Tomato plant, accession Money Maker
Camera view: tilt-top (135 deg); turntable rotation: 90 degrees
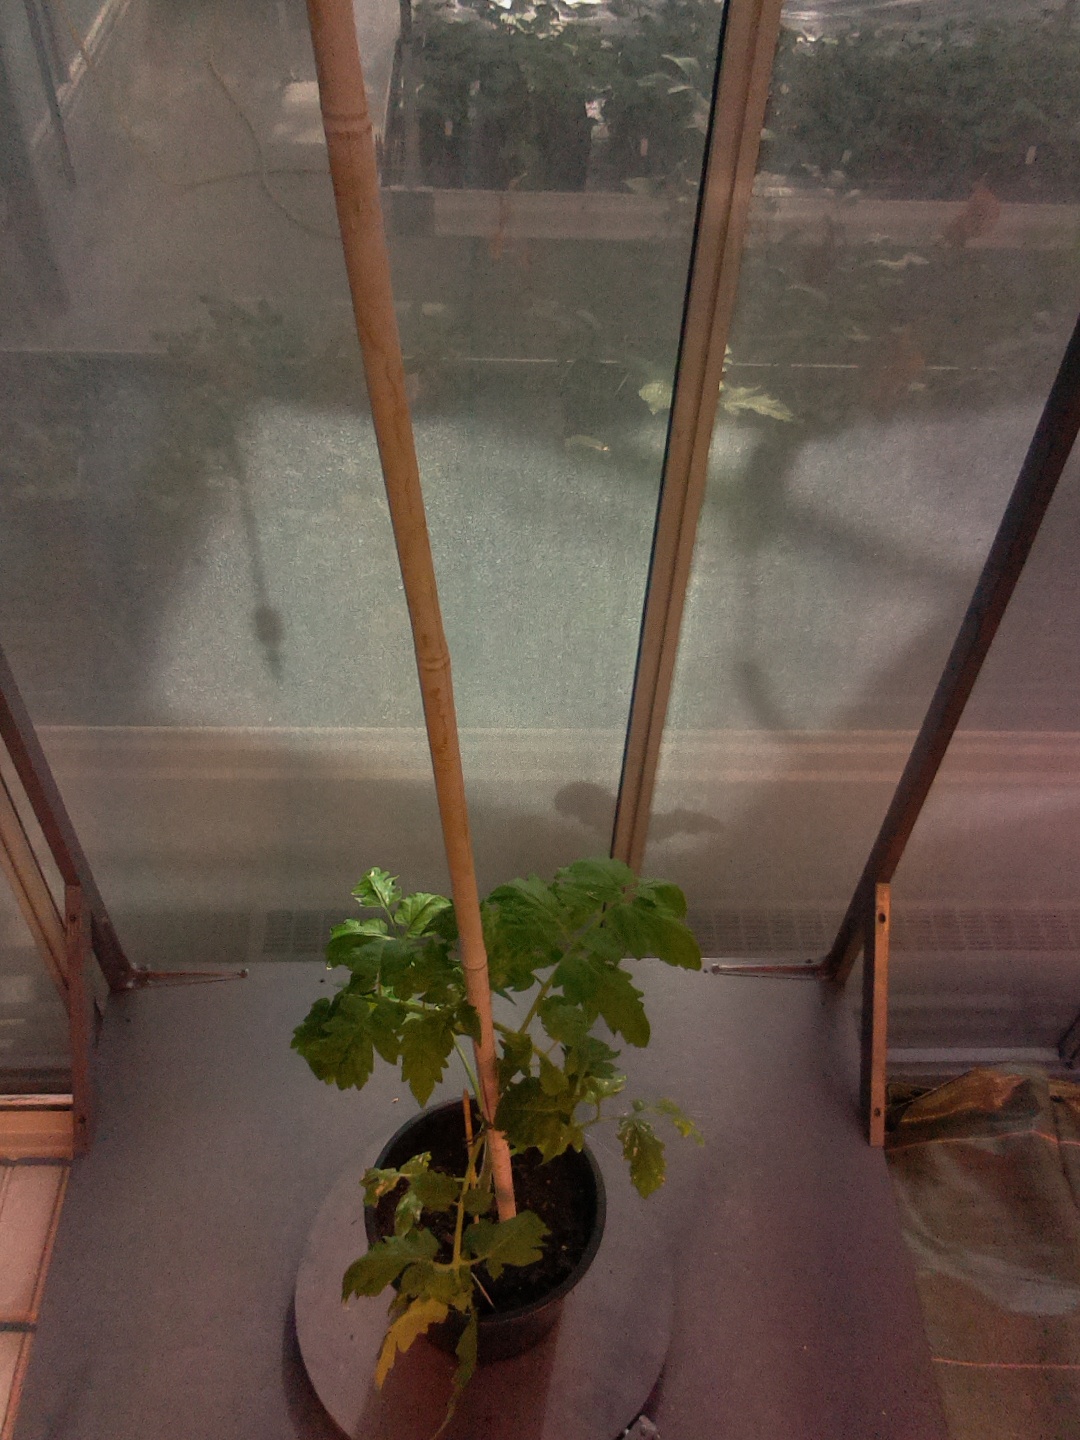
BBCH growth stage 14: 8 of true leaves visible